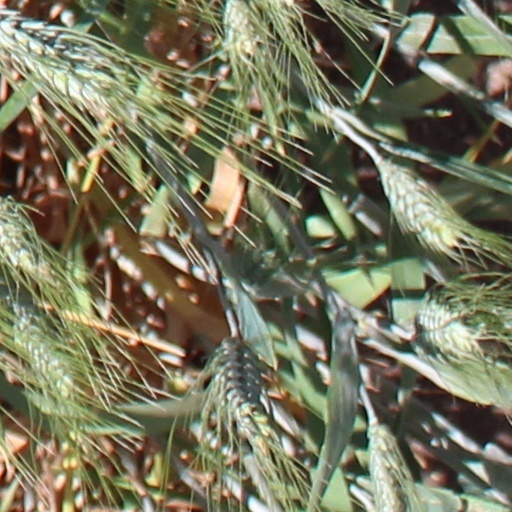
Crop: wheat